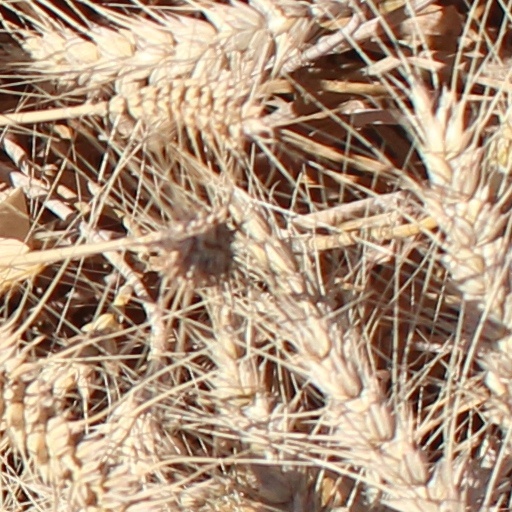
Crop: wheat